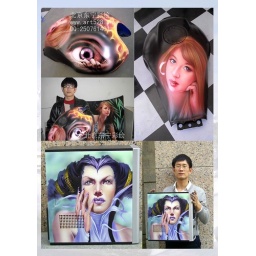
custom airbrush car motorcycle art painting by tangdongbai@yahoo.com